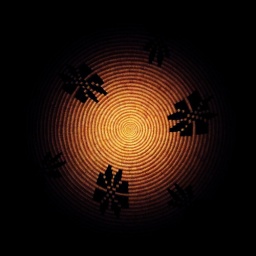
The wicker basket on the wall near my kitchen. I bought it in Ethiopia.